TurnTable End of the Year Top 50 of 2020

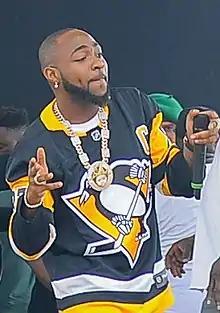
Davido top charted artist of 2020

The "TurnTable" End of the Year Top 50 of 2020 is a chart that ranks the best-performing singles in Nigeria. Its data, published by "TurnTable" magazine, is based collectively on each single's weekly physical and digital sales, as well as airplay and streaming. At the end of a year, "TurnTable" publishes an annual list of the 50 most successful songs throughout that year on its top 50 charts based on the information. The 2020 edition was published on 30 December 2020, calculated with data from 1 January to 14 December 2020.